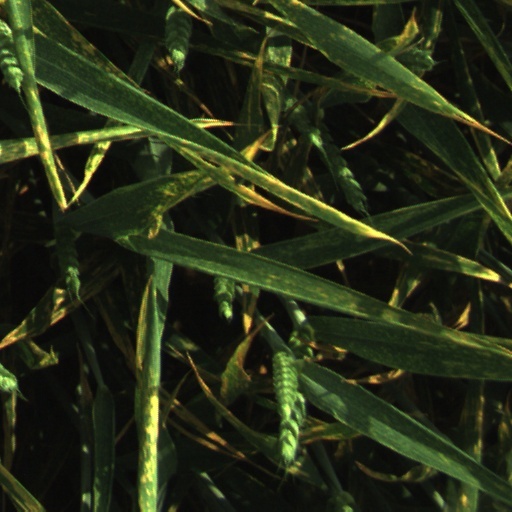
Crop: wheat